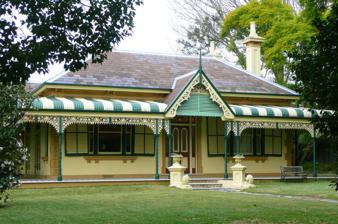
Country: Australia
Year built: 1884
Historic site in New South Wales, Australia Laurelbank Laurelbank , in June 2010 Location 85–87 Penshurst Street, Willoughby , City of Willoughby , New South Wales , Australia Coordinates 33°48′03″S 151°11′57″E / 33.8007°S 151.1991°E / -33.8007; 151.1991 Built 1850–1884 Architectural style(s) Victorian Italianate Owner Laurelbank Masonic Centre Pty Ltd New South Wales Heritage Register Official name Laurelbank Type State heritage (complex / group) Designated 2 April 1999 Reference no. 657 Type House Category Residential buildings (private) Location of Laurelbank in Sydney Show map of Sydney Laurelbank (Australia) Show map of Australia Laurelbank is a heritage-listed former residence and now function centre at 85–87 Penshurst Street, Willoughby , City of Willoughby , New South Wales , Australia. It was built from 1850 to 1884. The property is owned by the Laurelbank Masonic Centre Pty Ltd, a community group. It was added to the New South Wales State Heritage Register on 2 April 1999. History Willoughby There is much conjecture as to the origin of this suburb's name. Some historians claim it was after a parish of that title; others that Surveyor-General Sir Thomas Mitchell decided to commemorate Sir James Willoughby Gordon, under whom he had served in the (Iberian) Peninsular War and who was the quartermaster-general in England when the First Fleet sailed for Botany Bay . The municipality of Willoughby was incorporated in 1865, when the area was still rural. An early Council concern was construction of roads and bridges. By the 1890s the population of the area had increased rapidly because of improvement in public transport, particularly when the North Shore railway line opened in 1890. The suburb was soon outstripped by Chatswood , however, as it was nearer the line and other new facilities. Laurel Bank (Laurelbank) Laurel Bank presently stands on just over zero point four zero hectares (one acre) of land, the remaining portion of the original grant of 240 hectares (600 acres) made to Archbold James Sterling in 1850. Mr William Lithgow , a former Auditor General for the State of New South Wales, acquired the site thereafter and in the mid 1800s (said to be 1854) Laurel Bank Cottage was built for Mr and Mrs Joseph Griffiths. It included the cottage, stables and market gardens. Laurel Bank Cottage was acquired by Doctor and Mrs F. C. Florance in 1924. It was acquired from the Florances in 1964 by the Ku-ring-gai Lodge Pty Ltd (now Laurelbank Masonic Centre Pty Ltd) for the use of Masonic meetings. Description Garden Laurel Bank' s Cottage is situated on a large flat site which retains much of the early garden and original picket fence to Penshurst Street. The garden has a number of significant original plantings including the bank of Laurel trees running down Laurel Street, Japanese maple ( Acer palmatum ), camellias ( Camellia japonica cv.s), Magnolia sp. and Jacaranda ( J. mimosifolia ) trees.  The original paving, edging and layout are still distinguishable through the overgrowth. Oleander ( Nerium oleander cv.) shrubs and Mediterranean cypress ( Cupressus sempervirens ) line the front fence on Penshurst Road. This fence is sandstone base with cast iron palisade pickets. House Laurel Bank is a single storey Victorian cottage in the Italianate style. Most of the original external features of the building are still intact. A large verandah with cast-iron columns and intricately decorated cast-iron valances extends laid out in a fine bordered chequerboard pattern. The entrance doorway and surrounding fan lights and side-lights are emphasised by a gable feature which carried over the bullnose verandah roof, and is framed by twin decorated columns. The verandah gable is decorated with an ornate timber barge. Externally the building is finished in cement render and has extensive Italianate detailing. It has retained its original slate roof and is generally in good condition. The interior has been almost completely altered in the 1960s to permit its use as a meeting and function venue. Original skirting boards, most original windows and some original doors still exist. A false ceiling has been added, the original possibly existing above. Stables The original stables exist at the rear of the house. This is a two-storey rendered brick building with original windows and one original timber hayloft door with details matching that of the Laurel Bank Cottage. Condition Site retains much of the early garden and original iron picket fence. The garden has a number of significant original plantings including a Japanese maple (Acer palmatum), camellias (Camellia japonica cv.s), Magnolia sp. and jacaranda (J.mimosifolia) trees. The original paving, edging and layout are still distinguishable through the overgrowth. House Most of the original external features of the building are still intact. Its original slate roof is generally in good condition. The interior has been almost completely altered in the 1960s to permit its use as a meeting and function venue. Original skirting boards, most original windows and some original doors still exist. A false ceiling has been added, the original possibly existing above. Stables The original stables exist at the rear of the house (RNI). Modifications and dates 1993 internal modifications for change of use. Heritage listing Laurel Bank cottage was listed on the New South Wales State Heritage Register on 2 April 1999. See also Architecture portal Australian residential architectural styles References